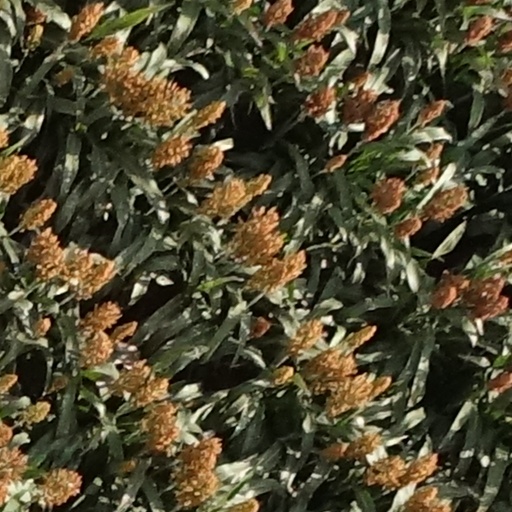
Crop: sorghum